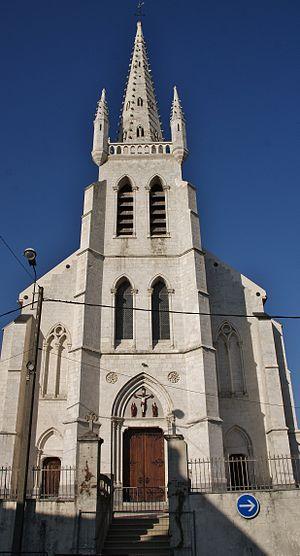
Lumbres est une commune française située dans le département du Pas-de-Calais en région Hauts-de-France. Son histoire est avant tout industrielle ; cependant Lumbres fait partie du parc naturel régional des Caps et Marais d'Opale, et présente des richesses patrimoniales en matière d'écologie et de paysages.